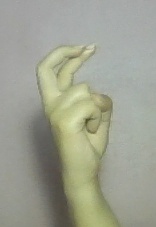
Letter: zay